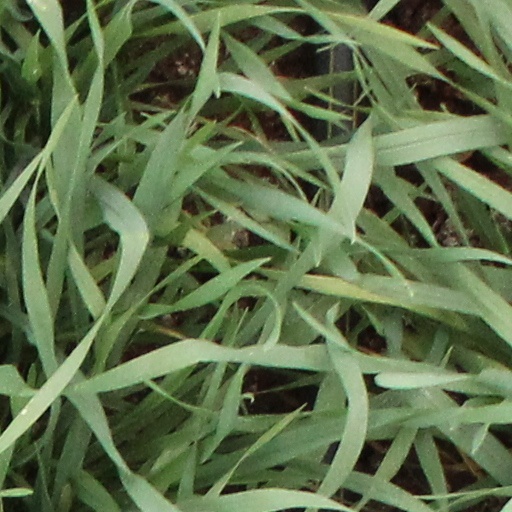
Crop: wheat